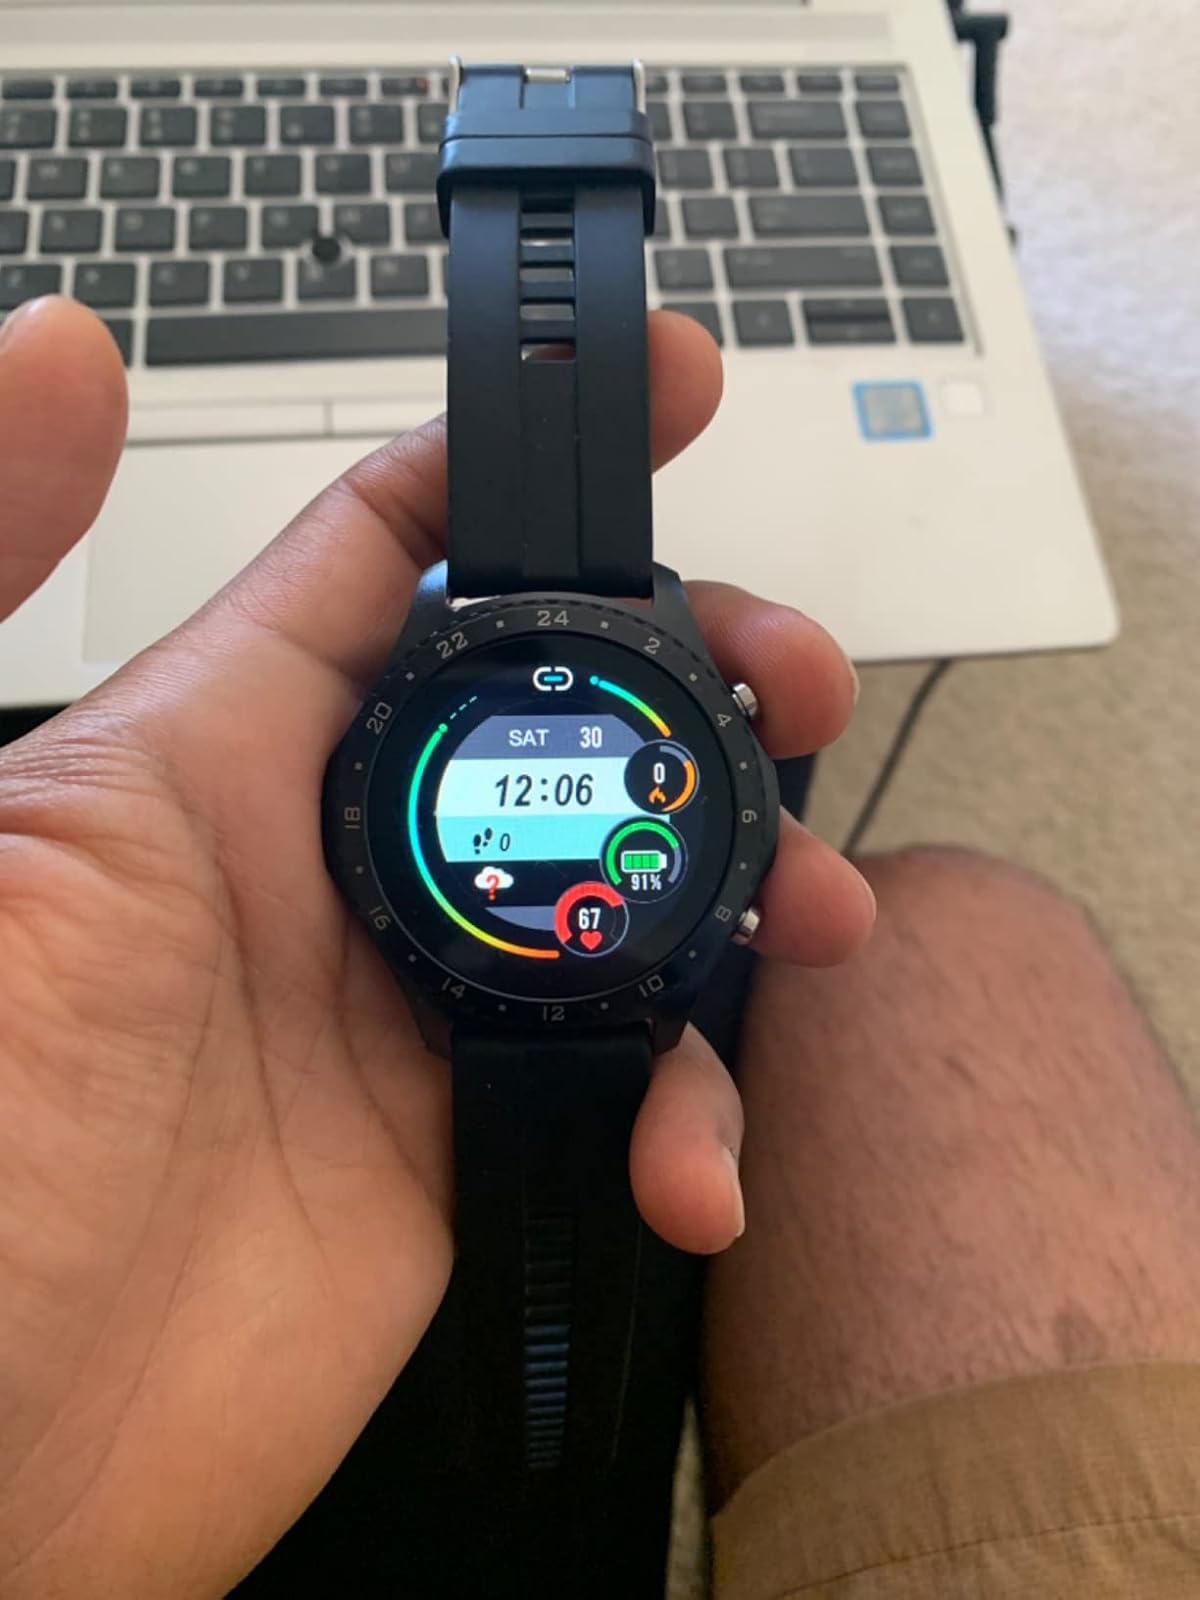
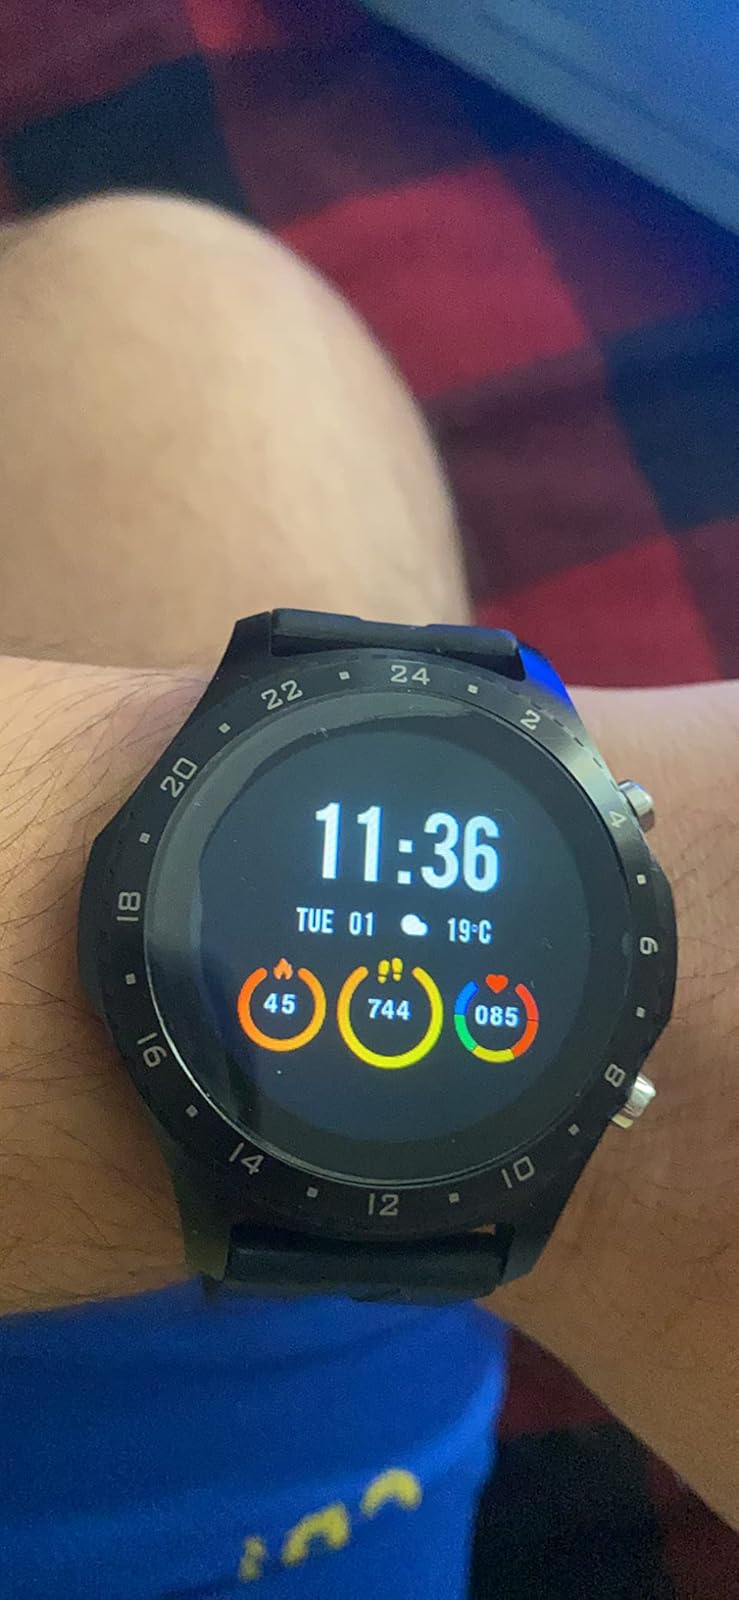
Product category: smartwatch
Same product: yes